2018–19 DFB-Pokal

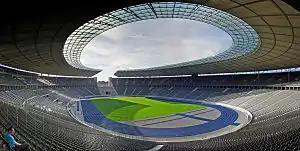
The Olympiastadion in Berlin hosted the final

All draws were held at the German Football Museum in Dortmund, on a Sunday evening at 18:00 after each round (unless noted otherwise). The draws were televised on ARD's "Sportschau", broadcast on Das Erste. From the quarter-finals onwards, the draw for the DFB-Pokal der Frauen also generally took place at the same time.